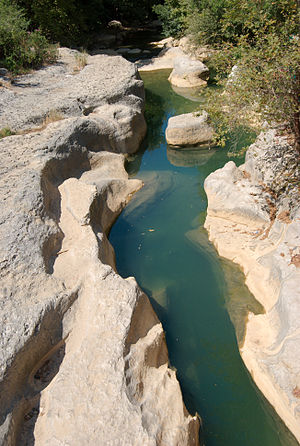
Damour (flod)
Damourflodens leje gennem Jisr el Qadi i Shoufdalen.
Damour er en 37,5 km lang flod i guvernementet Libanonbjerget i Libanon. Flodens udspring findes på Baroukbjerget. Den strømmer vestpå gennem slugten Jisr el Qadi, og har tilløb fra bækkene i Shoufbjergene. Floden udmunder i Middelhavet syd for Damour, som er den største by langs floden, og som bærer dens navn.